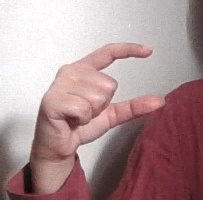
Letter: dal